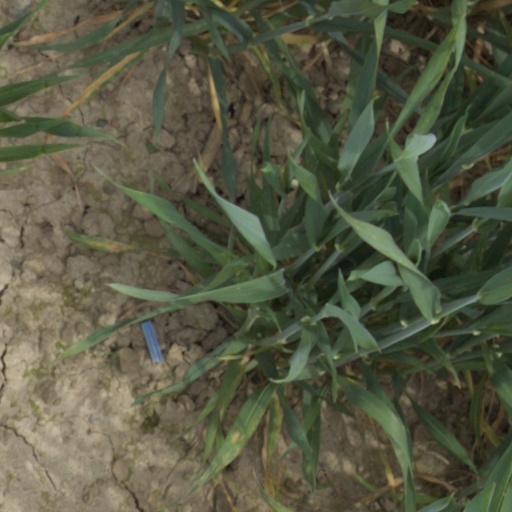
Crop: wheat